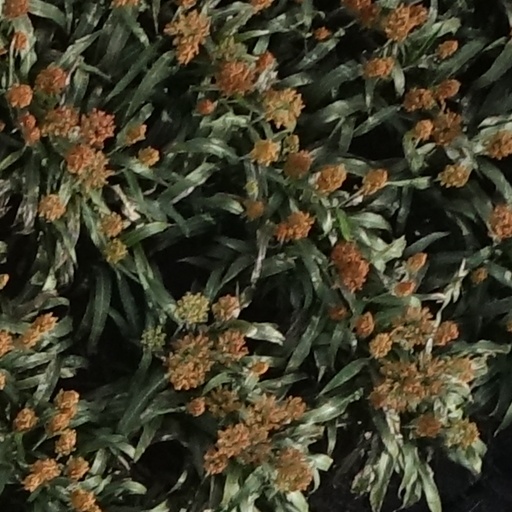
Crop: sorghum